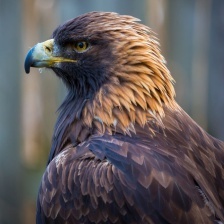
Species: GOLDEN EAGLE
Scientific name: AQUILA CHRYSAETOS